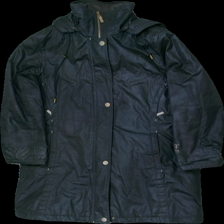
View: front
Type: Jacket
Category: Ladies
Brand: Not in the list
Brand text on label: johan s
Colors: Black, White, Brown
Material: 70% polyester 30% nylon
Pattern: Logo print
Cut: Turtle neck
Season: All
Stains: Major
Damage: luddigt
Damage location: top center
Damage 2: smutsigt i ärmsluten
Damage 2 location: middle center
Damage 3: smutsigt i ärmsluten
Damage 3 location: middle center
Price range: <50
Recommended usage: Export
Description: lång jacka med luva